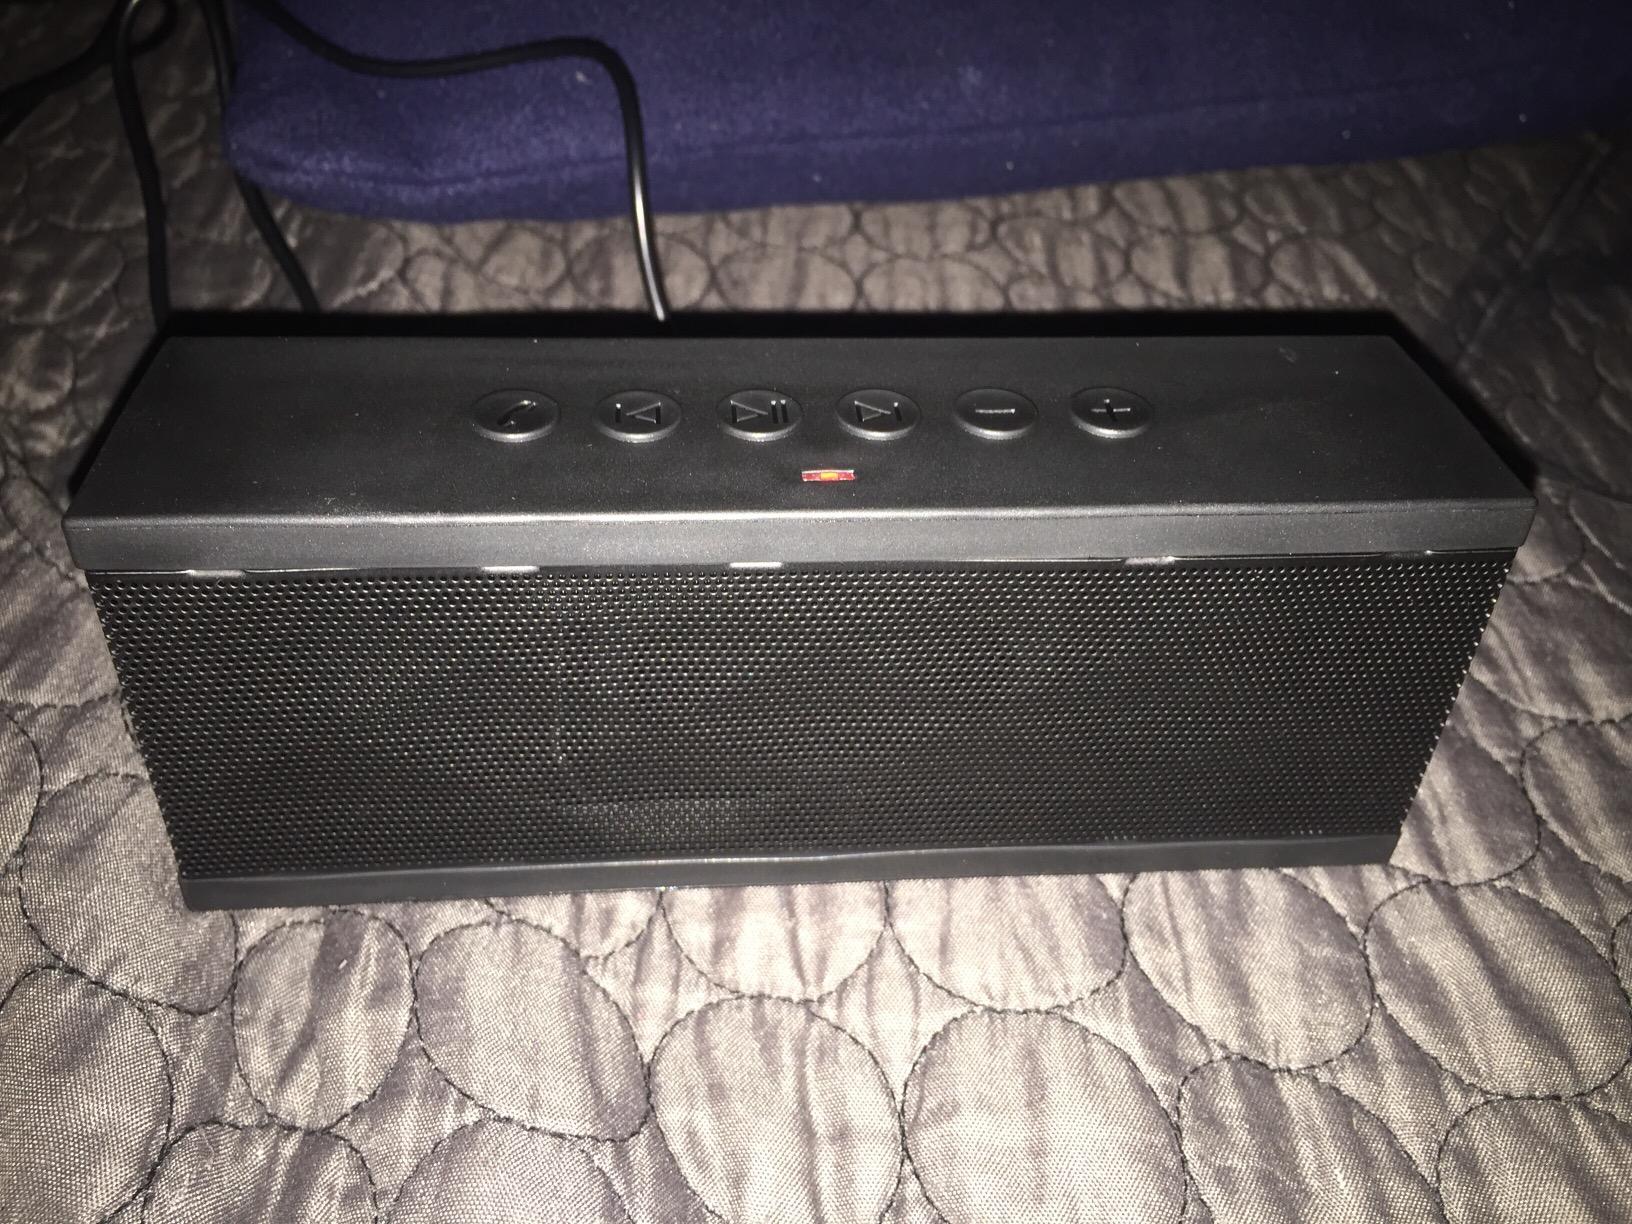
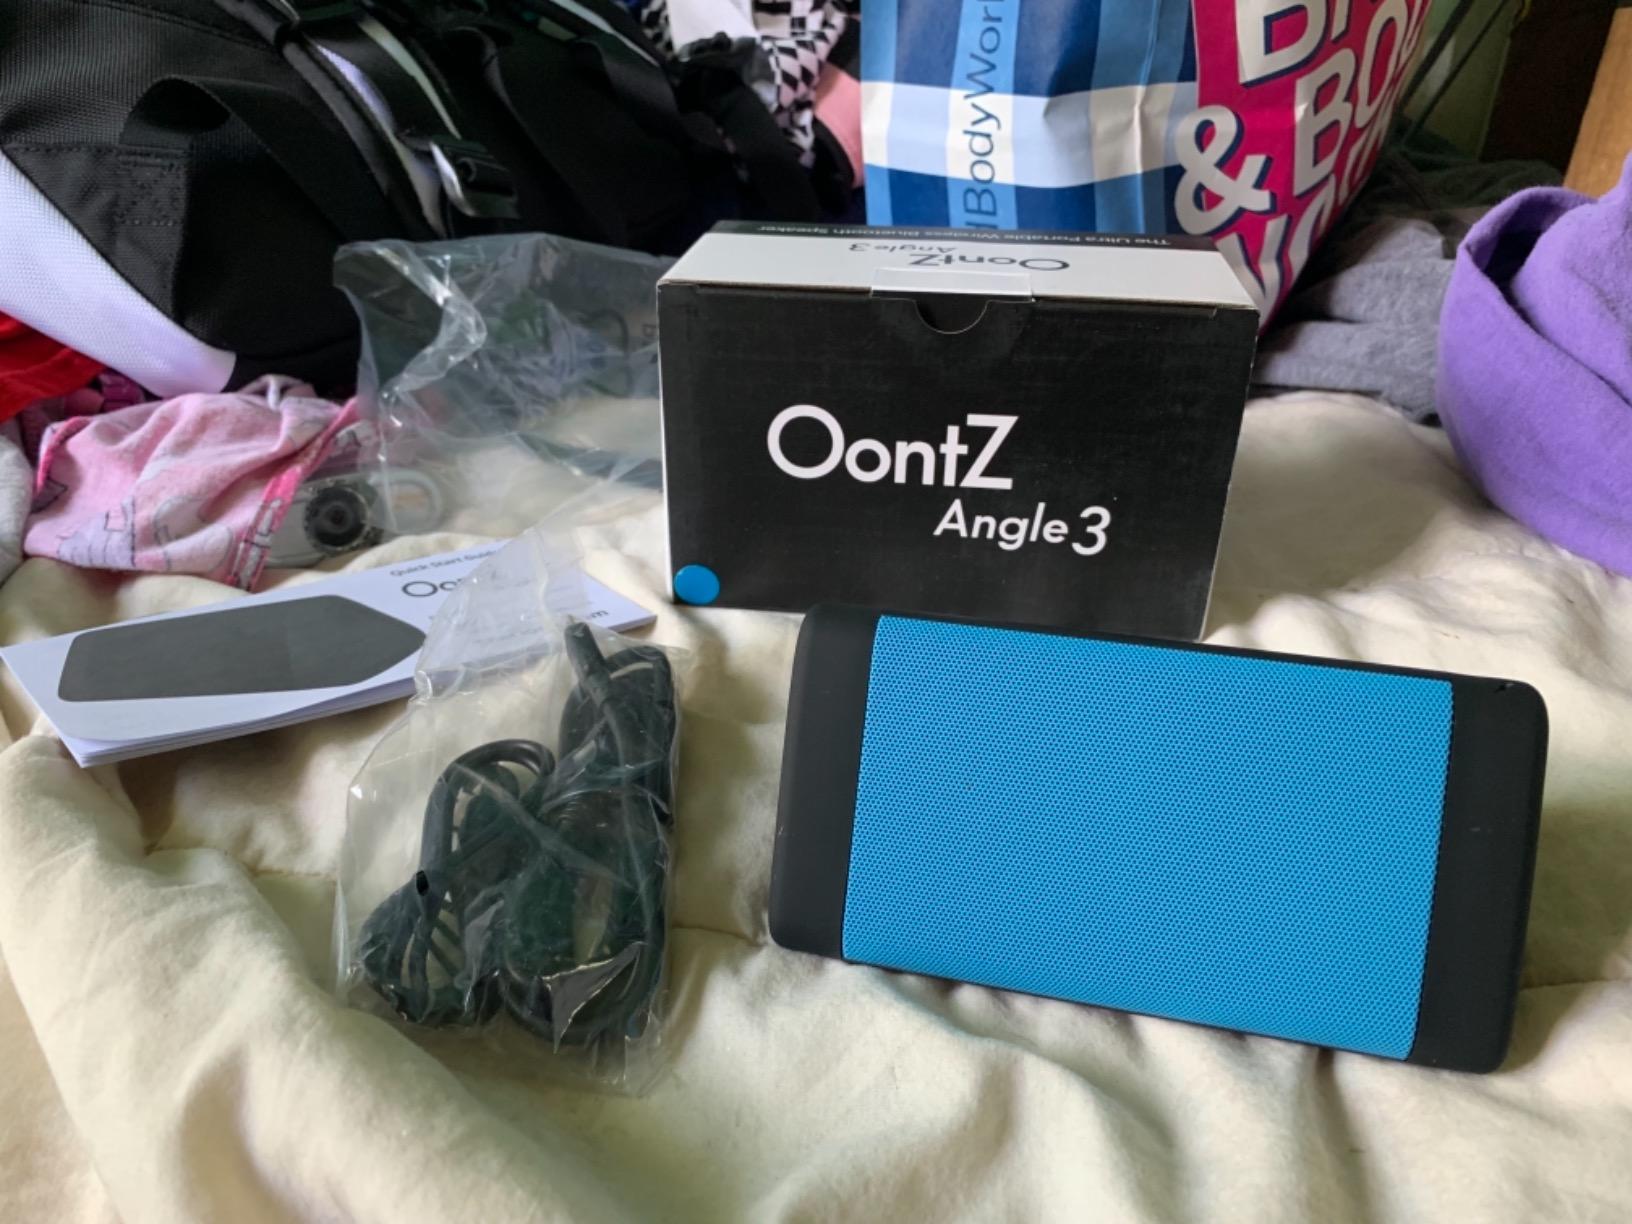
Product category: speaker
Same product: no